Japan Coast Guard Academy

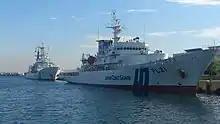
JCGA Training Ship Kojima (PL-21)

Cadets study basic education subjects including English, maritime law, physics, and political science in the first and second years, and begin taking specialized subjects in navigation, engine, and information and communications majors in the second half of the second year. Courses in subjects such as bridge resource management, business management, information science, international law, leadership, meteorology, oceanography, and languages such as Chinese, Korean, and Russian are offered as electives. Upon graduation or completion of training, both cadets and officer candidates will be commissioned as Coast Guard Officer 3rd Grade. Several domestic voyages are required for graduation or completion, before around the world international voyages and a 3 month deployment following completion of studies aboard the training ship JCG Kojima (PL-21) (replaced by in 2024). In 2011, courses in international business were added to improve language skills and the cadets' ability to respond to international incidents.